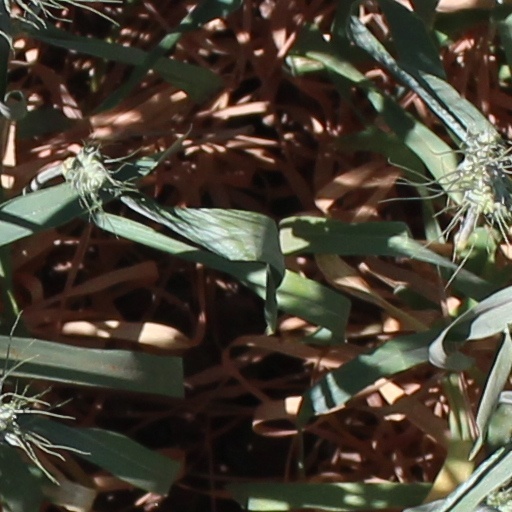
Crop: wheat